Holy Thorn Reliquary

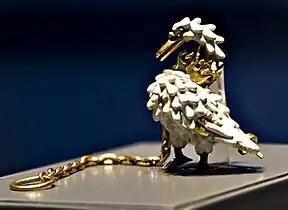
The Dunstable Swan Jewel, a livery badge in "ronde bosse" or "encrusted" enamelling, about 1400. British Museum

The maker of the work is unknown; it is not signed or marked, and goldsmiths of the period rarely did this. There are a number of goldsmiths' names known from accounts and other records, but none of the few surviving works can be attached to a particular maker. Paris was the centre of production for the great numbers of "joyaux", secular and religious, produced for the extended Valois royal family and other buyers. Berry and his brothers and nephews had goldsmiths on salaries or retainers for what must have been a continuous flow of commissions, whose results are tersely catalogued in various inventories of the period, but of which there are now only a handful of survivals. Only one item mentioned in the records of the Berry collection might match the reliquary, but this was made after 1401, which conflicts with the date suggested by the heraldry. Another possibility is that the reliquary was made and given as a gift, as many such pieces were, in between inventories.